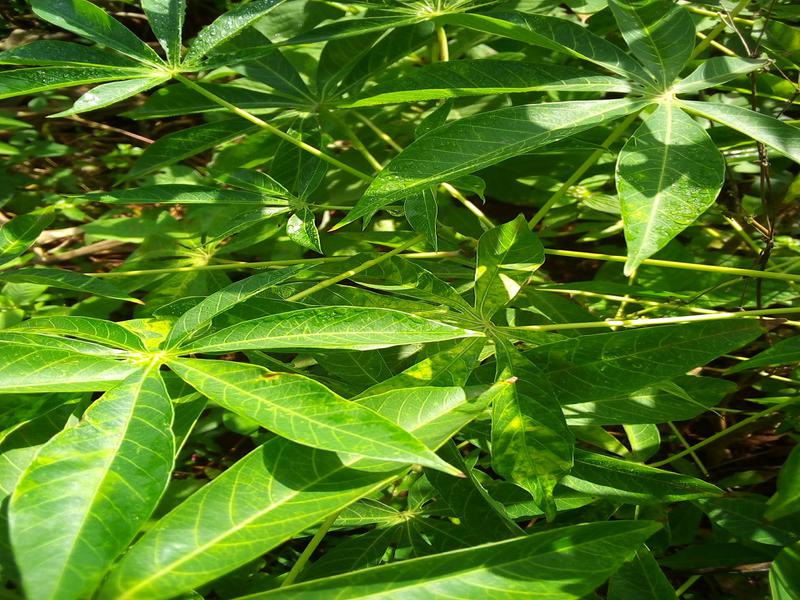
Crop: cassava
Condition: brown_streak_disease